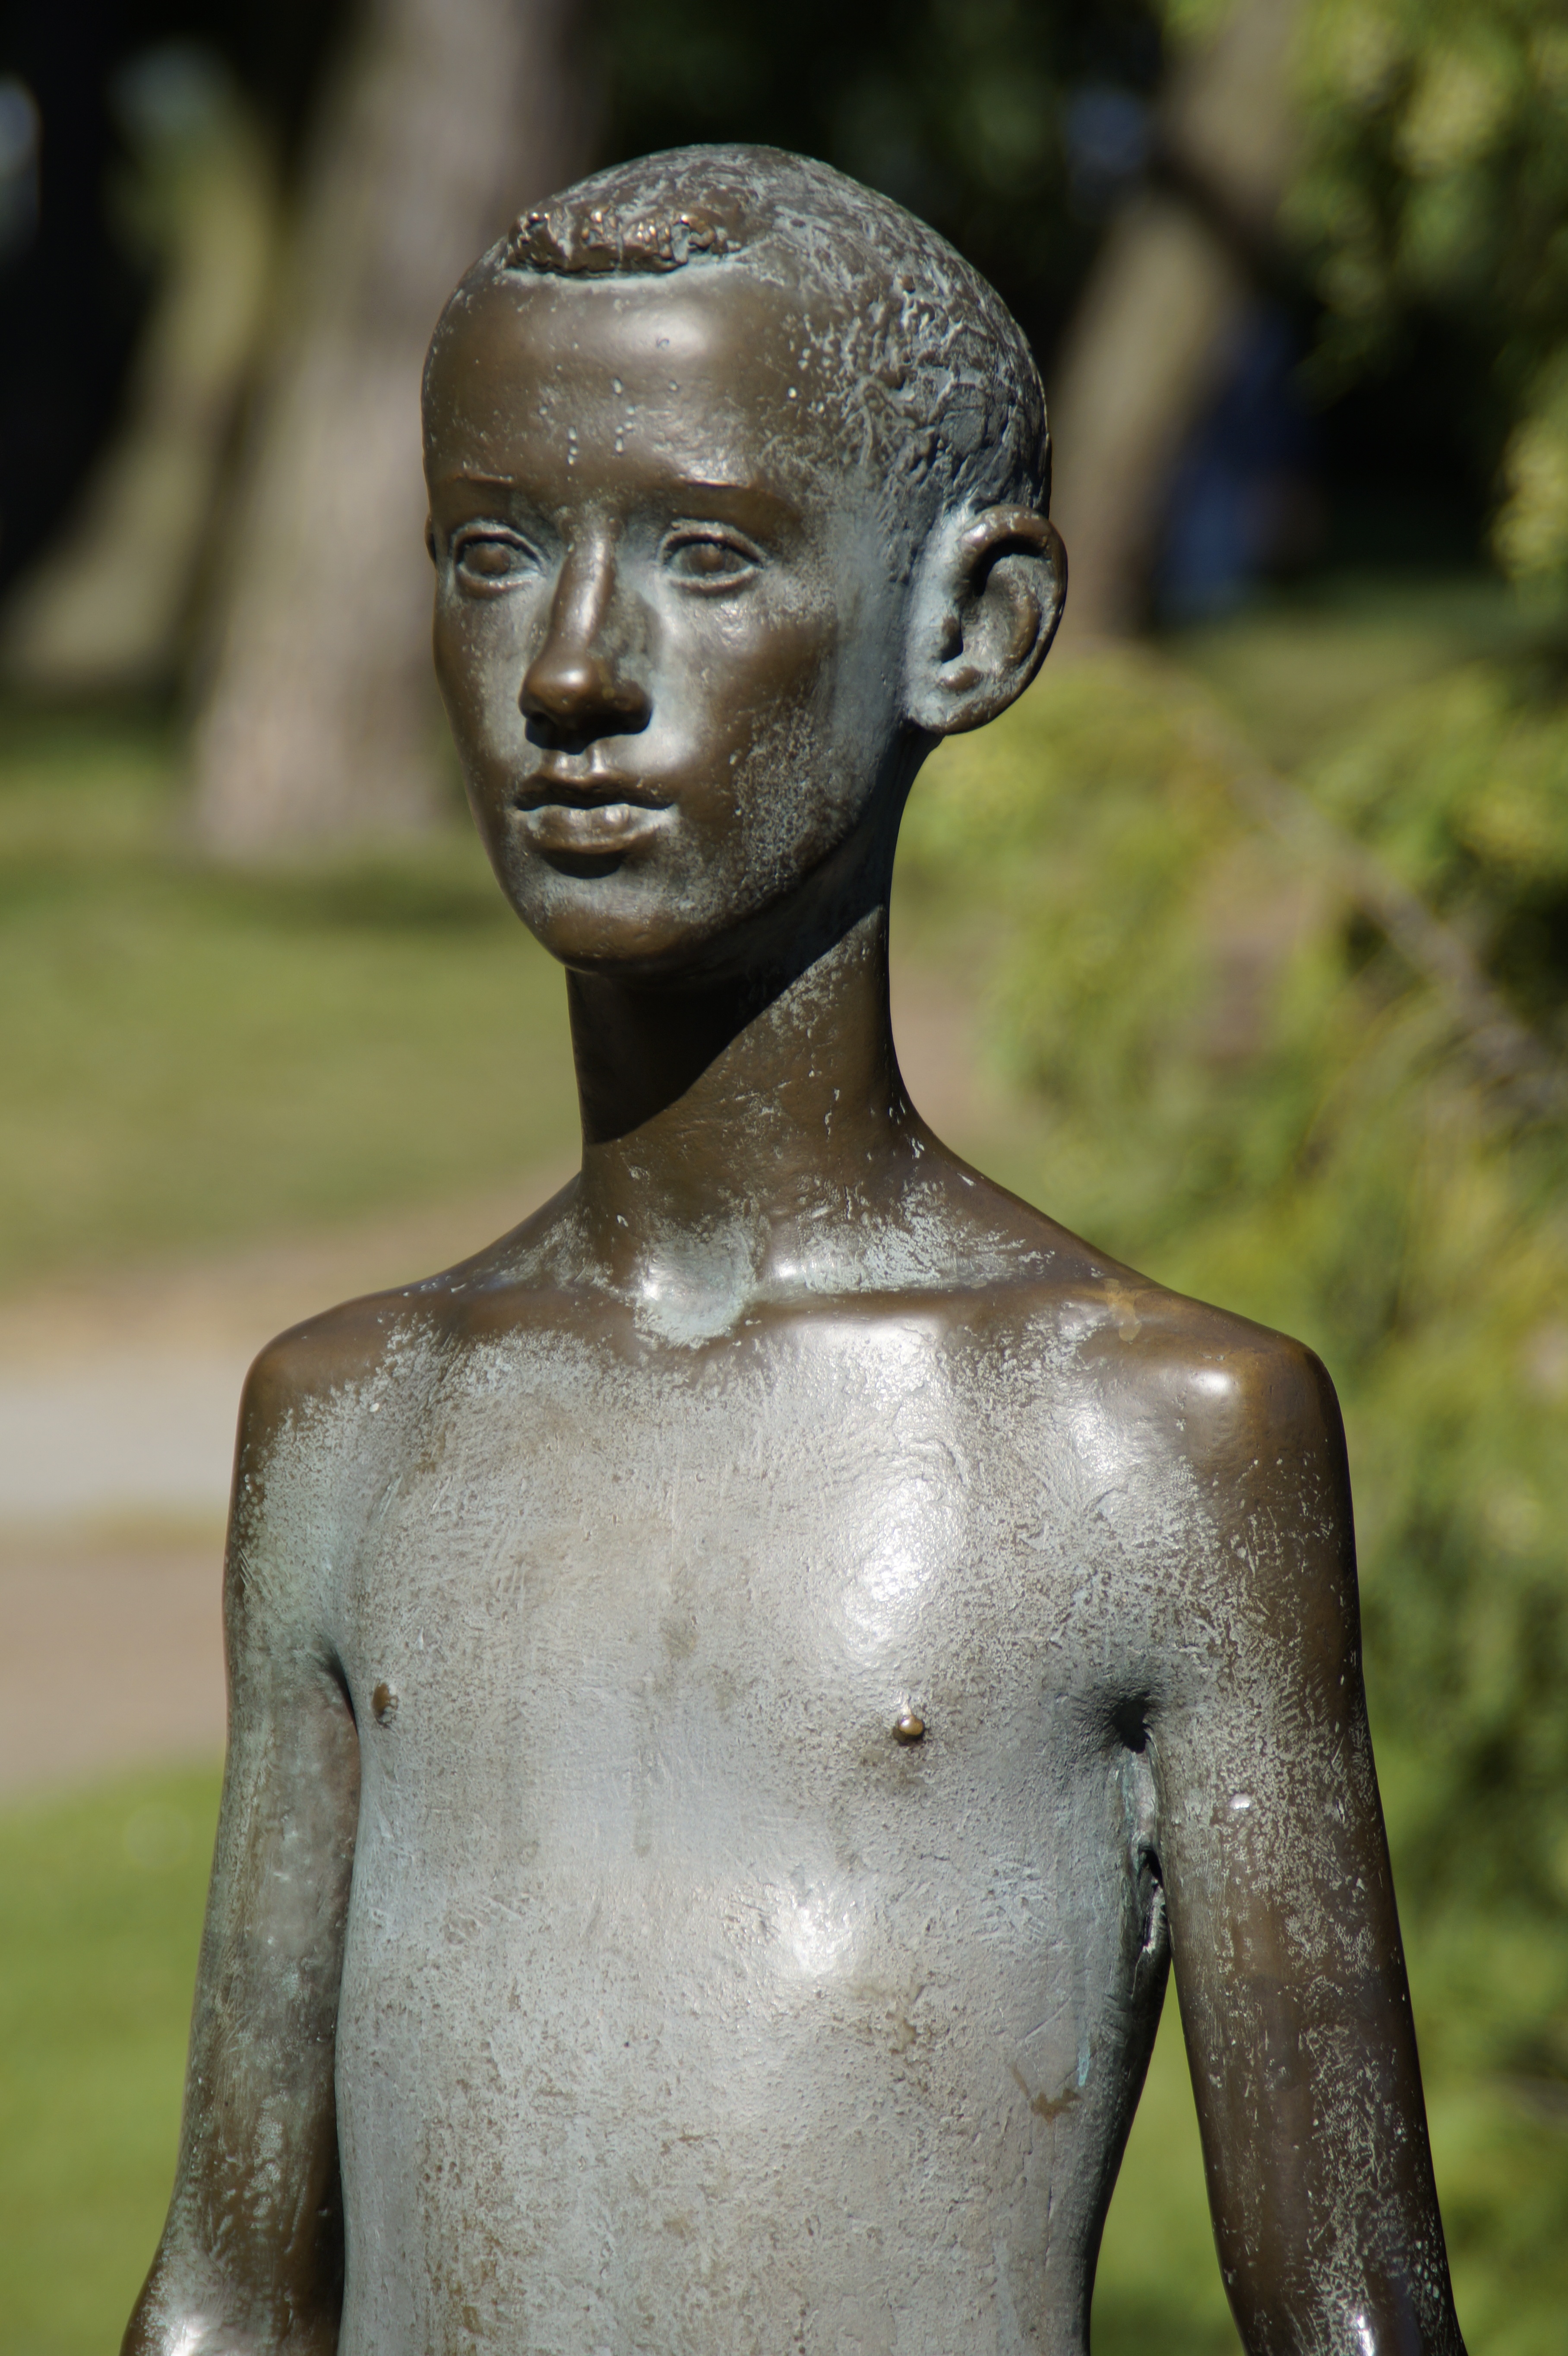
boy, monument, male, statue, child, sculpture, art, figure, temple, head, mythology, malmo, gautama buddha, ancient history, human positions